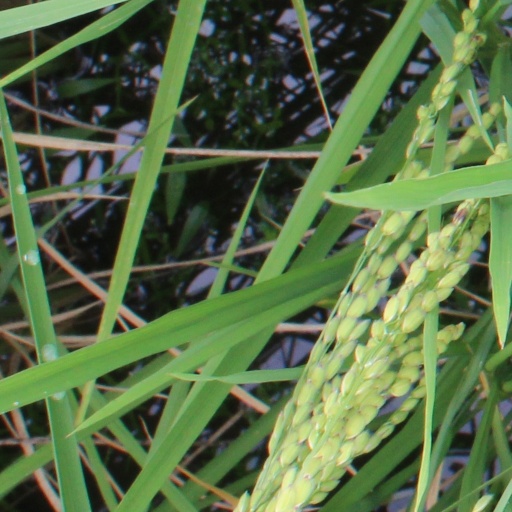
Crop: rice